Japan

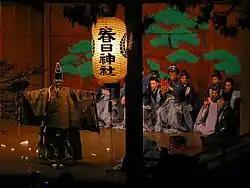
"Noh" performance at a Shinto shrine

The Japanese language is Japan's "de facto" national language and the primary written and spoken language of most people in the country. Japanese writing uses kanji (Chinese characters) and two sets of kana (syllabaries based on cursive script and radicals used by kanji), as well as the Latin alphabet and Arabic numerals. English has taken a major role in Japan as a business and international link language, and is a compulsory subject at the junior and senior high school levels. Japanese Sign Language is the primary sign language used in Japan and has gained some official recognition, but its usage has been historically hindered by discriminatory policies and a lack of educational support.